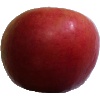
Label: Apple Crimson Snow 1